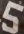
Number: 5